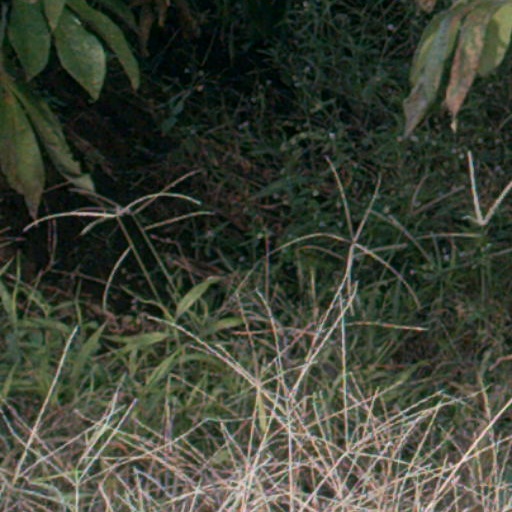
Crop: cassava